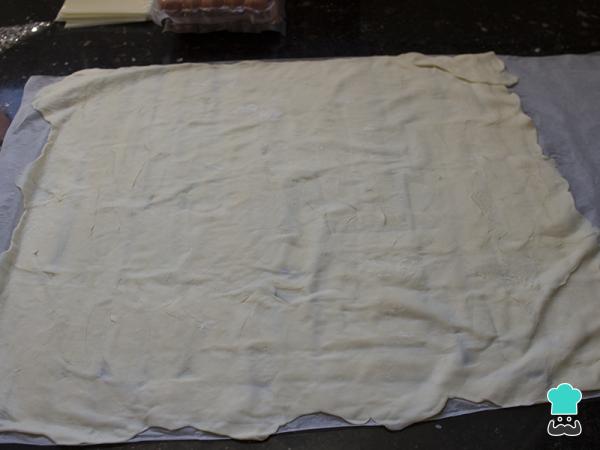
Empezamos por extender la lámina de hojaldre sobre una superficie lisa y ligeramente enharinada. Con la ayuda de un rodillo untado con harina, la estiramos.